White & Thompson No. 1 Seaplane

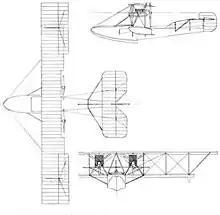

Although started later, the single-engined aircraft, the No. 2 Seaplane, flew first on 1 August 1914. The No. 1 was still not ready when the Circuit of Britain race was cancelled on 4 August due to the outbreak of World War I. Initial attempts in September 1914 to fly the No. 1 proved unsuccessful, it proving unable to leave the water. After a great deal of modification, supervised by White & Thompson's new chief designer, Percy Beadle, culminating in the fitting of horizontal planing fins to the hull, for the aircraft to finally able to make its maiden flight during October.